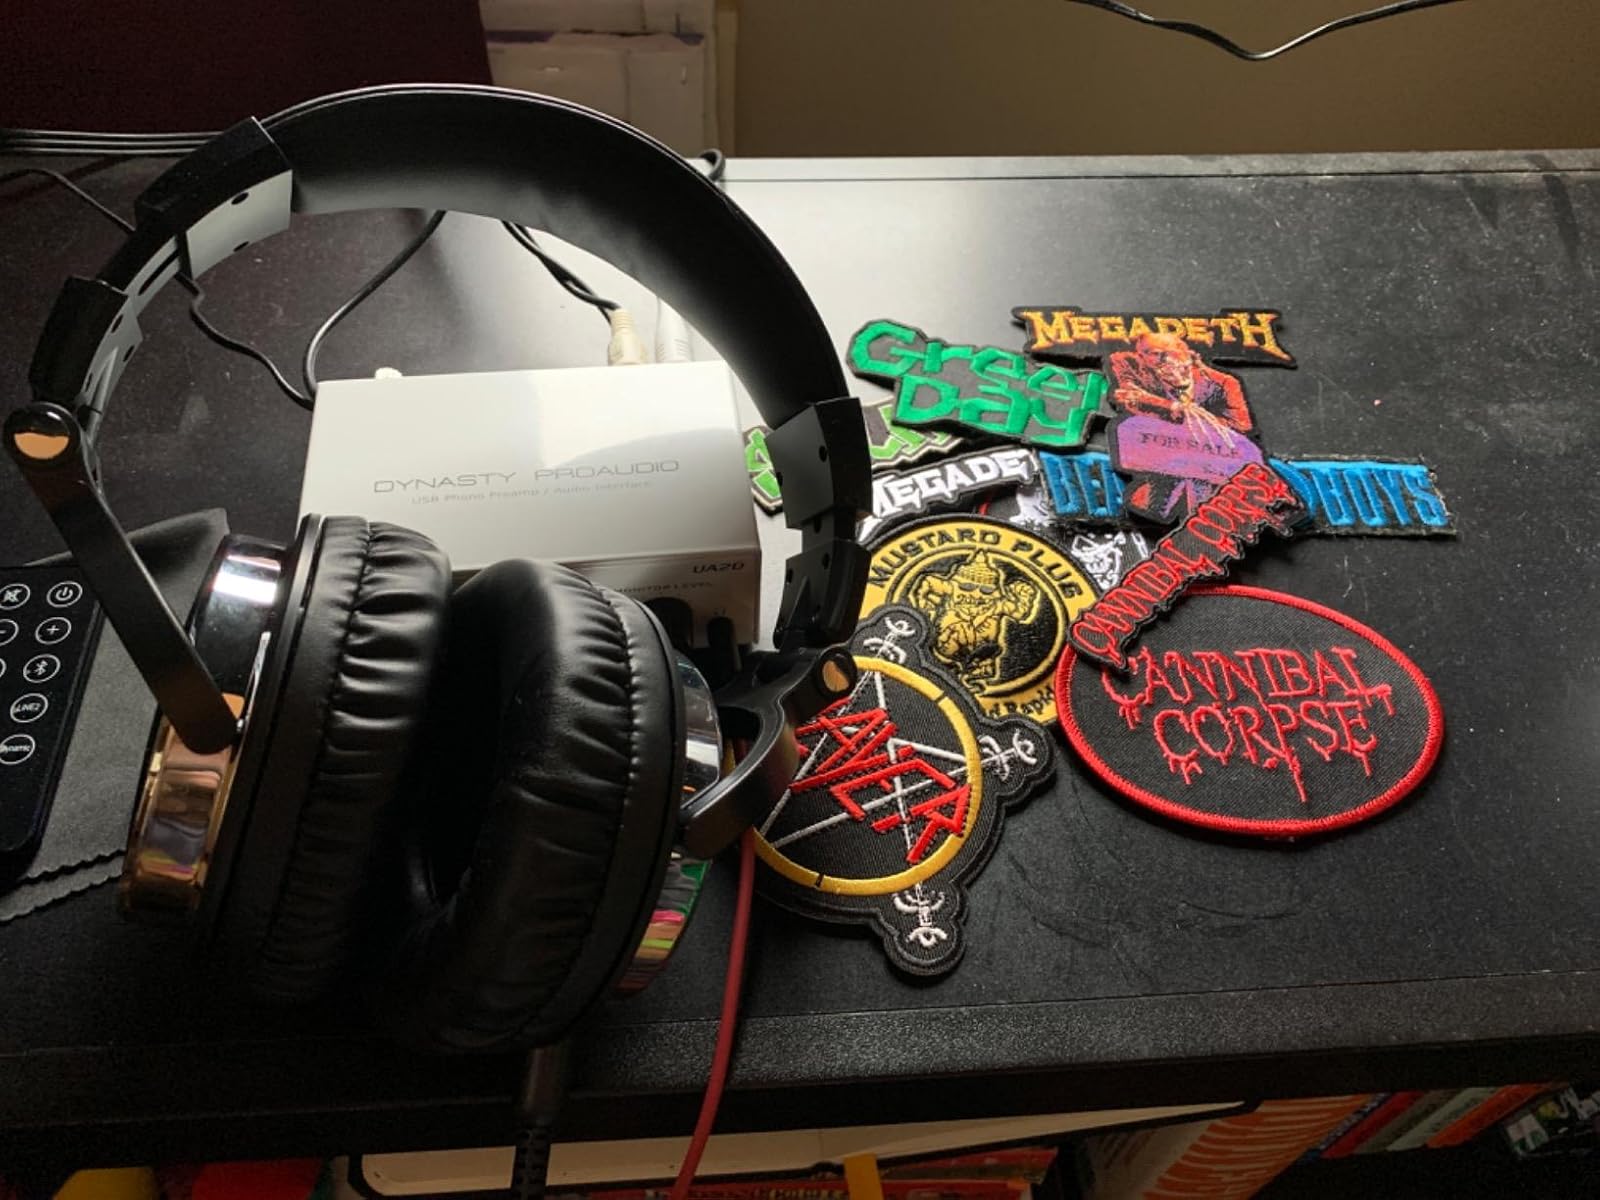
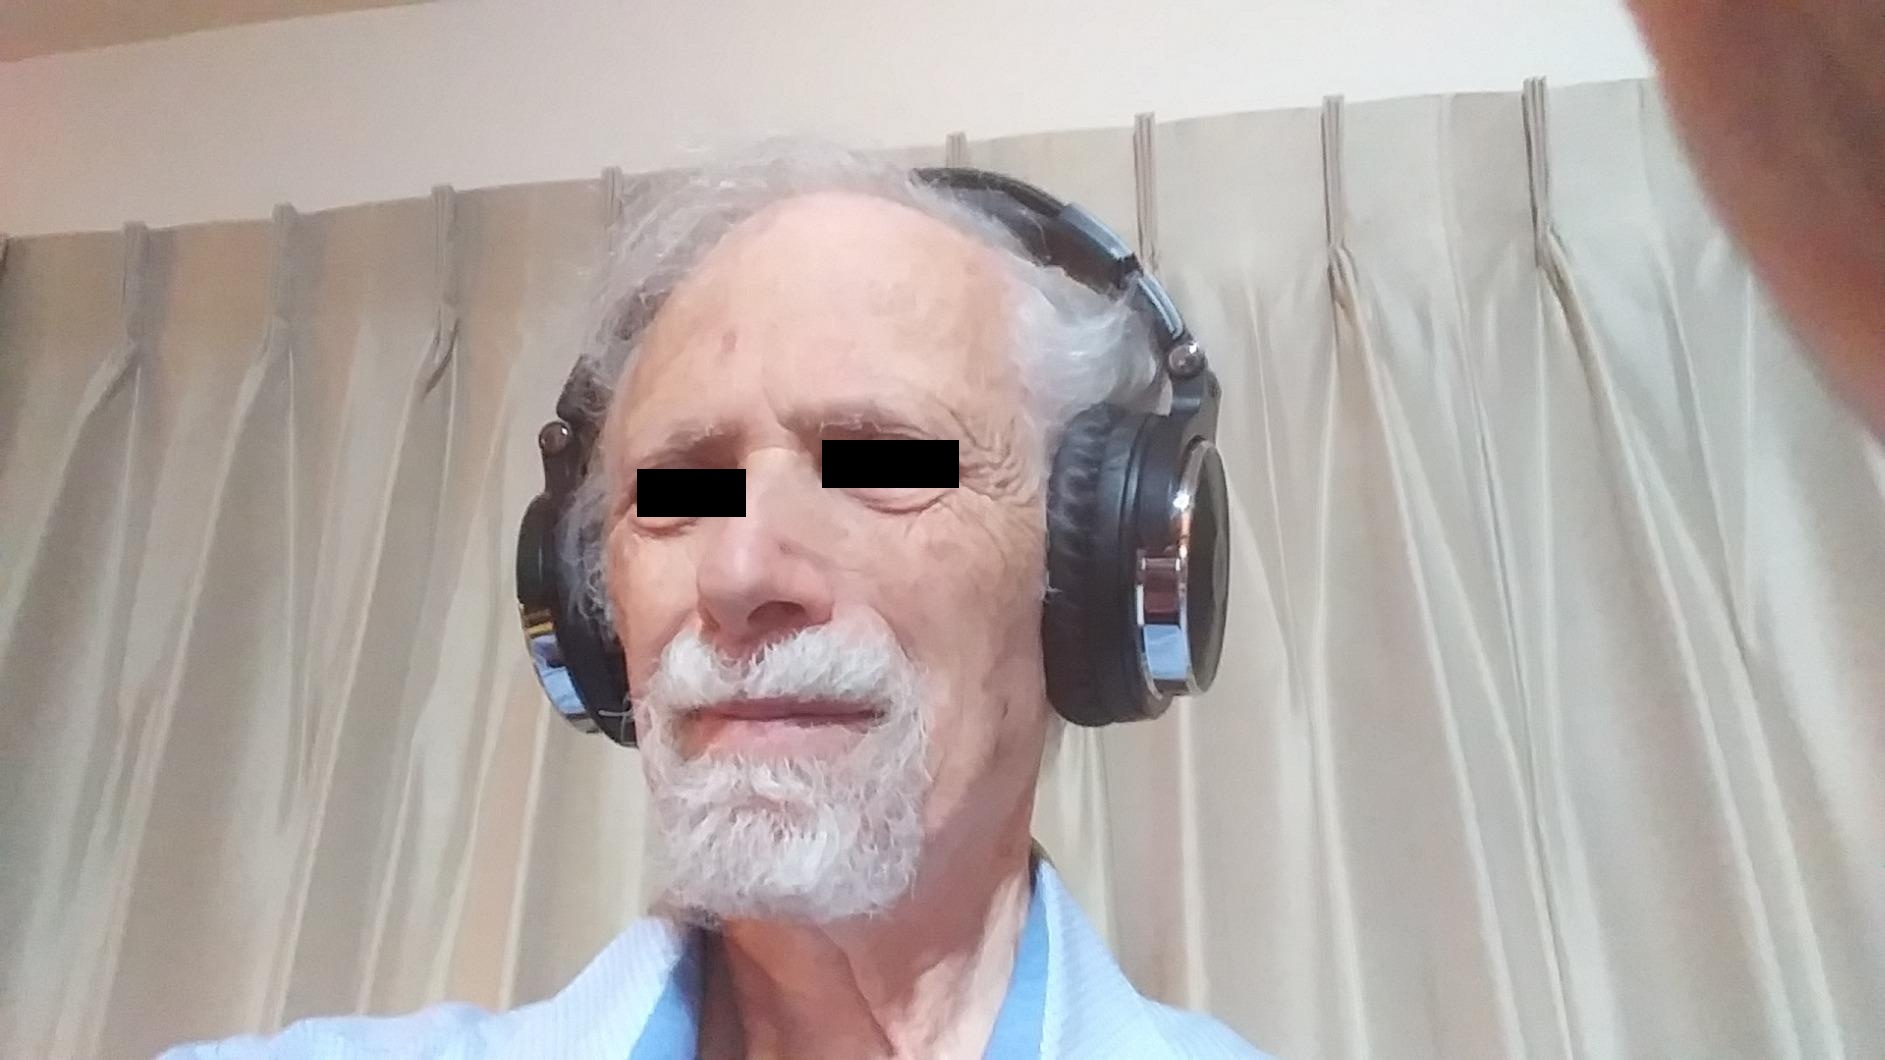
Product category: headphones
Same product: yes